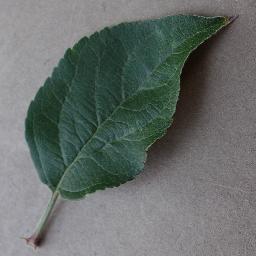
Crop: apple
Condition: healthy